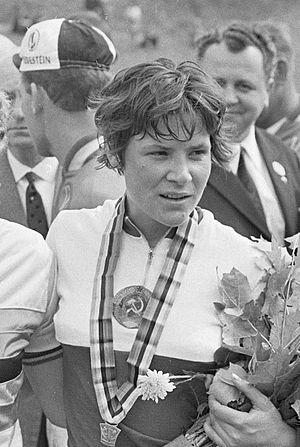
Anna Konkina est une coureuse cycliste soviétique. Elle a remporté le championnat du monde sur route à Leicester en 1970 et à Mendrisio en 1971.